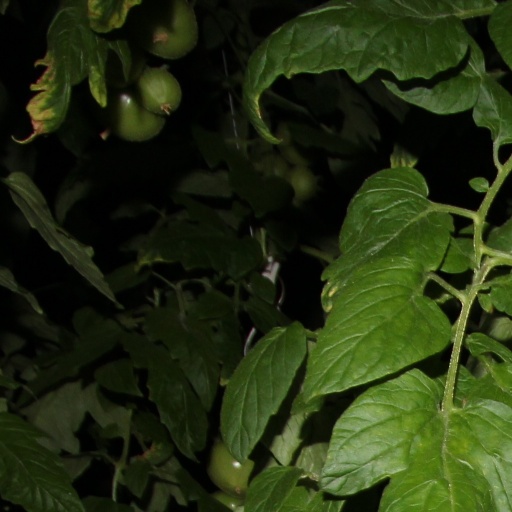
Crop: tomato